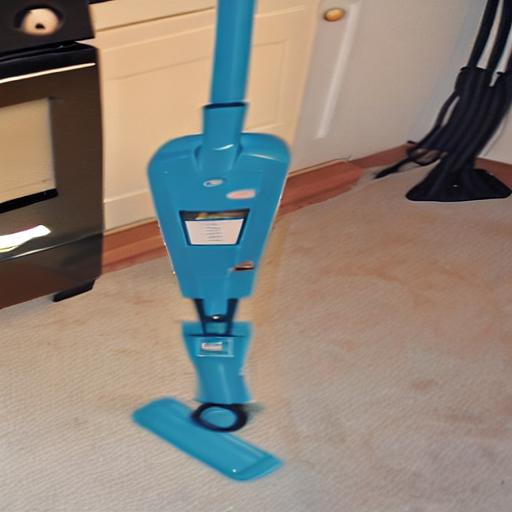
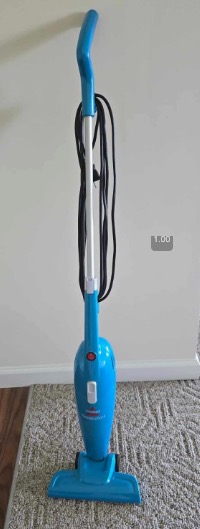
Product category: items_vacuum
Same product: no